Nara Mughlan

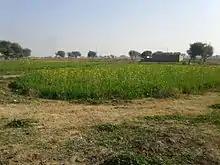
A view of the mustard fields

Land in Nara Mughlan is predominantly barani and the terrain mainly consists of plains interspersed with broken ground, hilly torrents, stony patches, and sparse scrub forests. Scarcity of natural water sources in the area remains the major issue for the locals. The wells are empty in June/July.